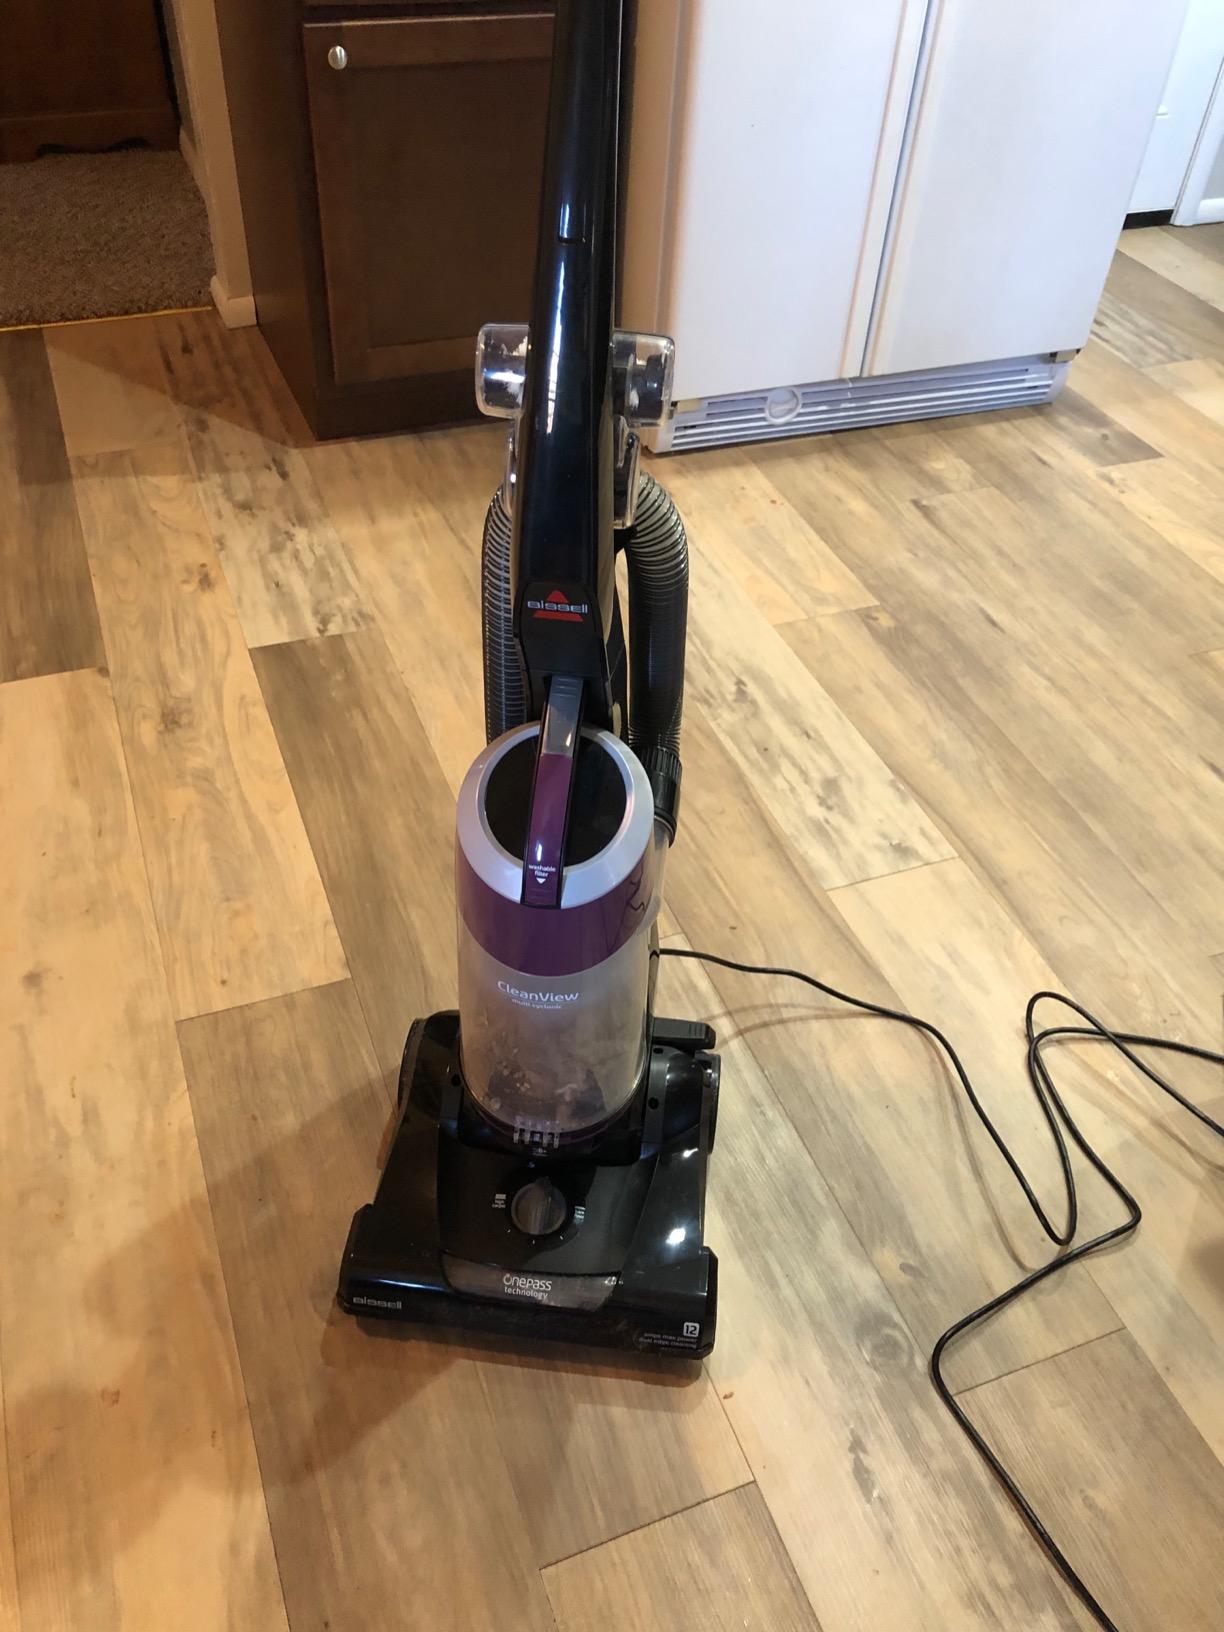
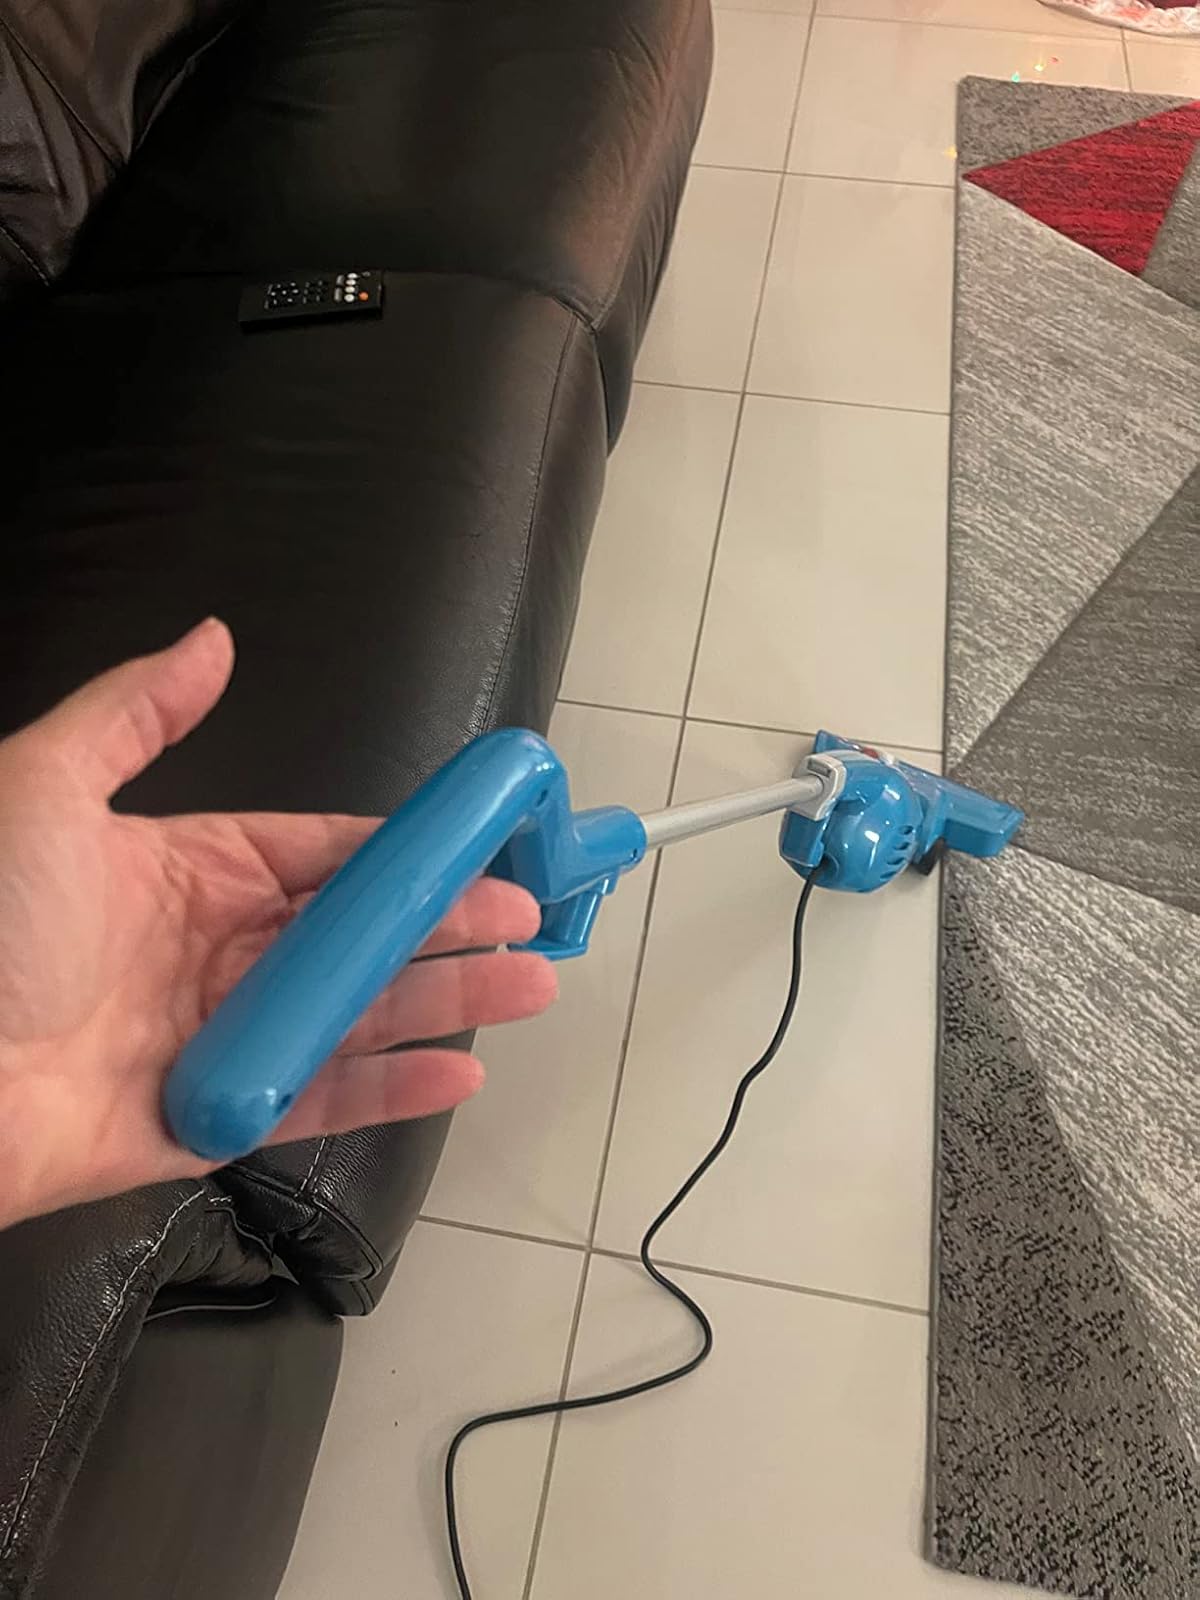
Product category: items_vacuum
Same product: no